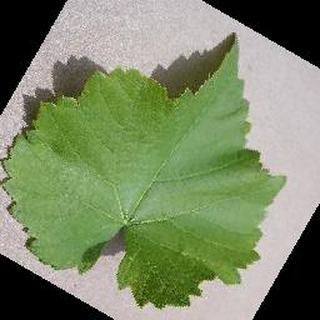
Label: healthy_grape